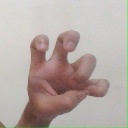
अक्षर: छ